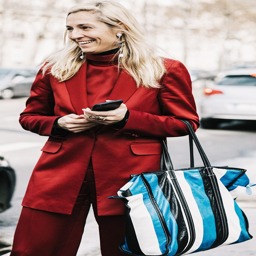
we 've rounded up the must - have bags for spring for you to shop all in place !